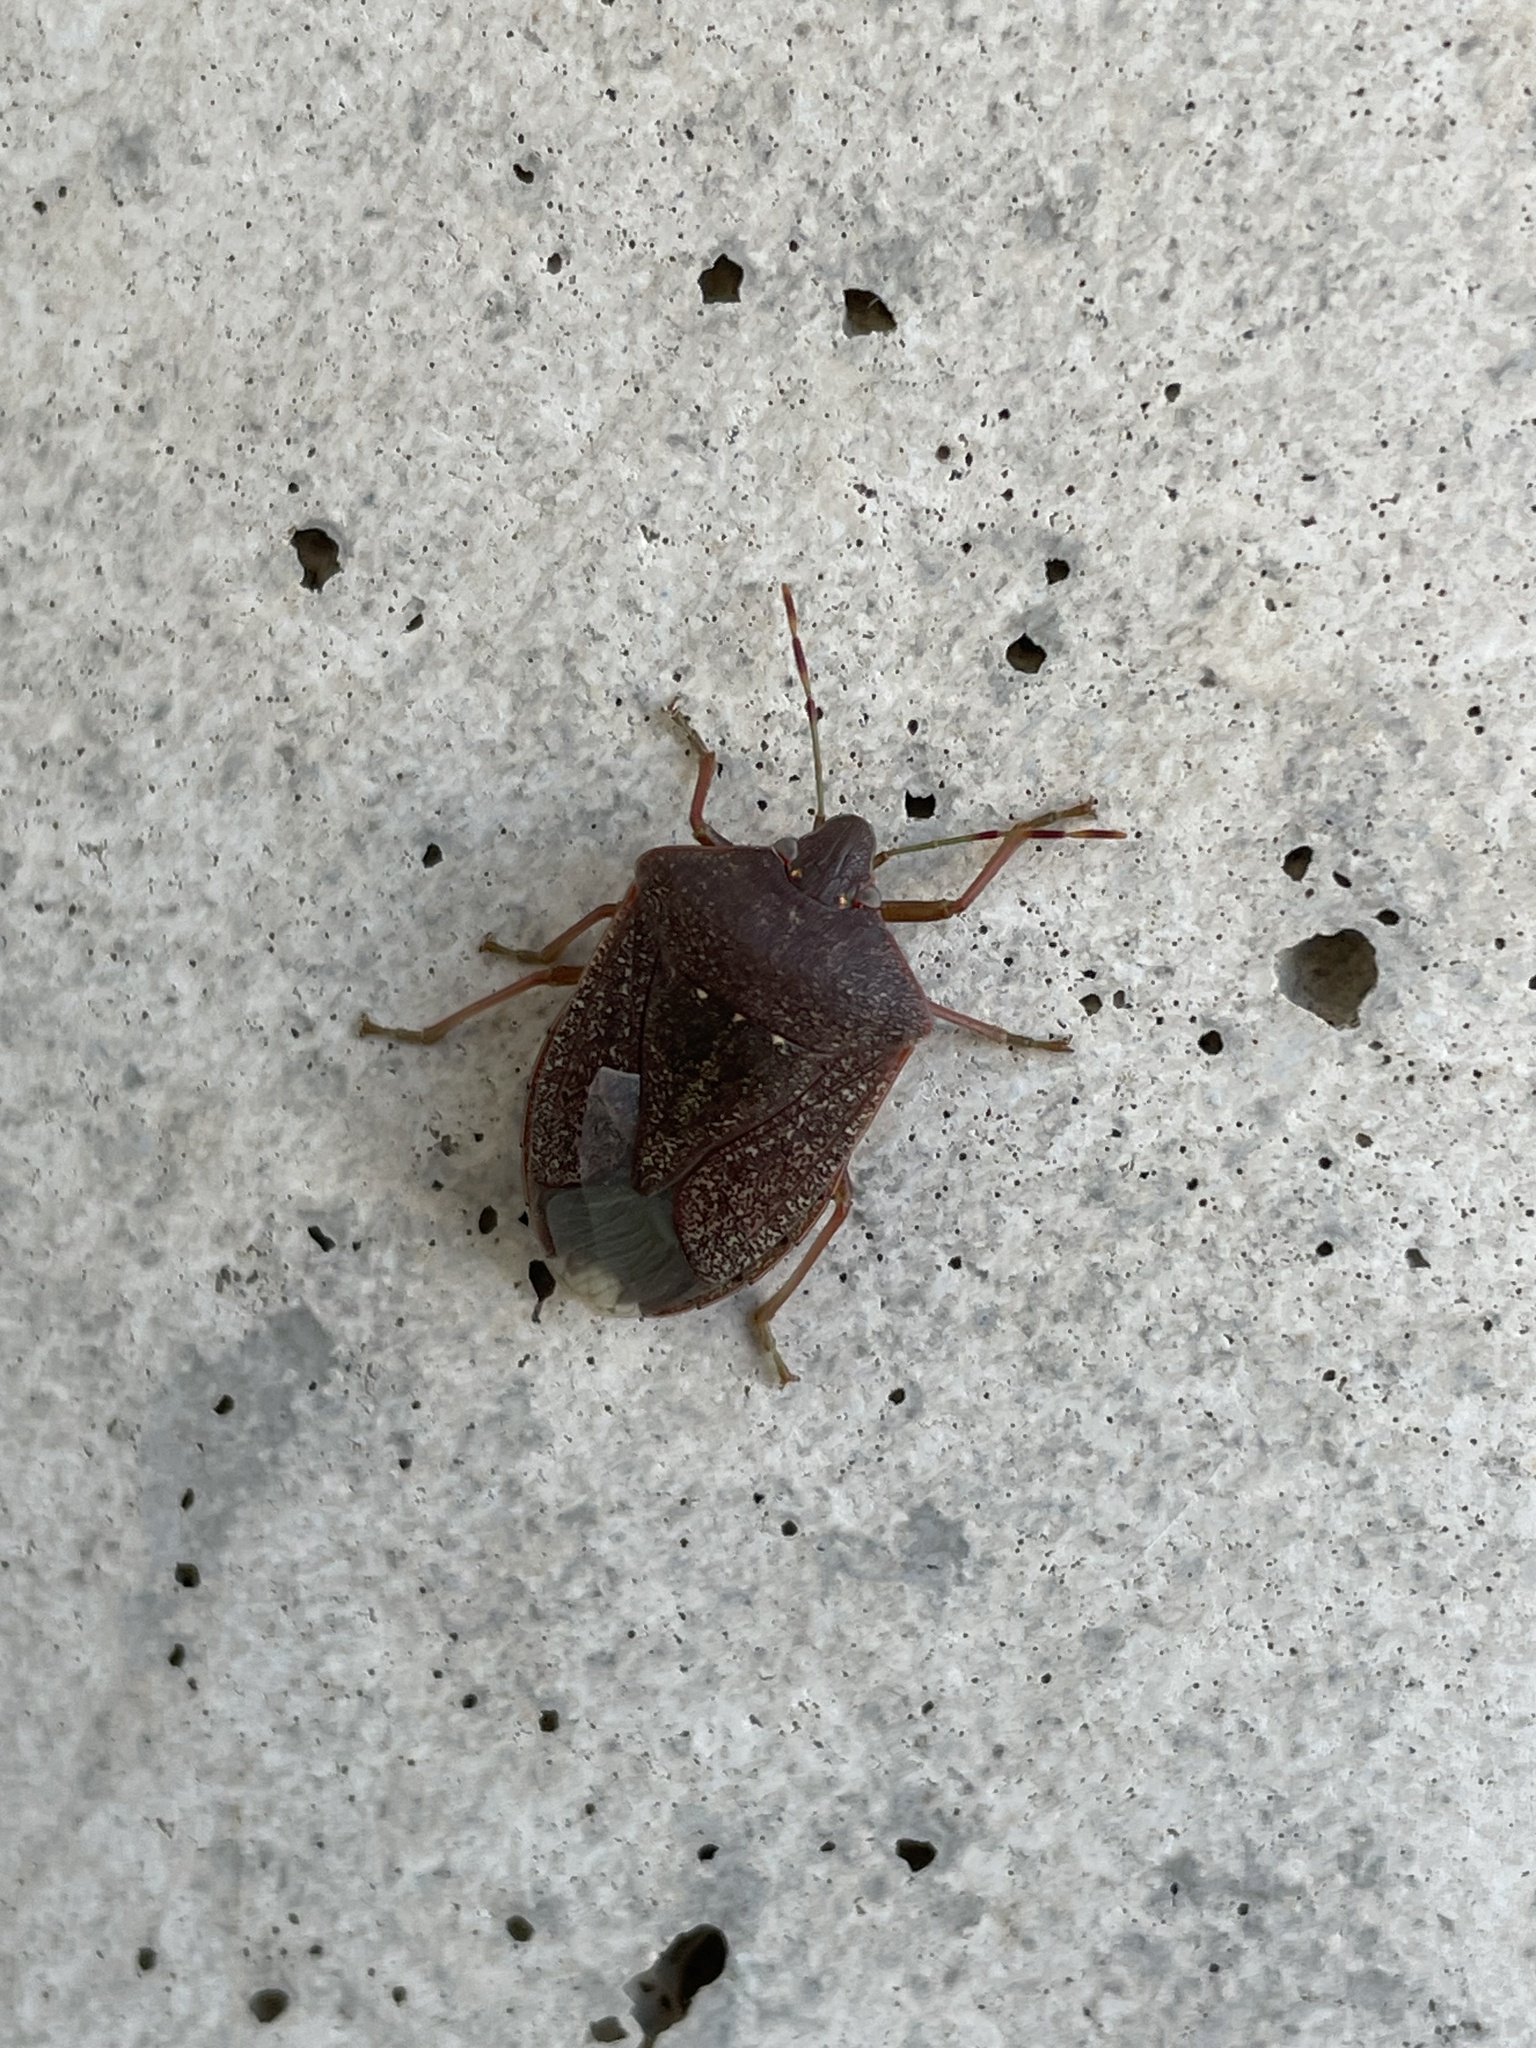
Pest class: stink_bug